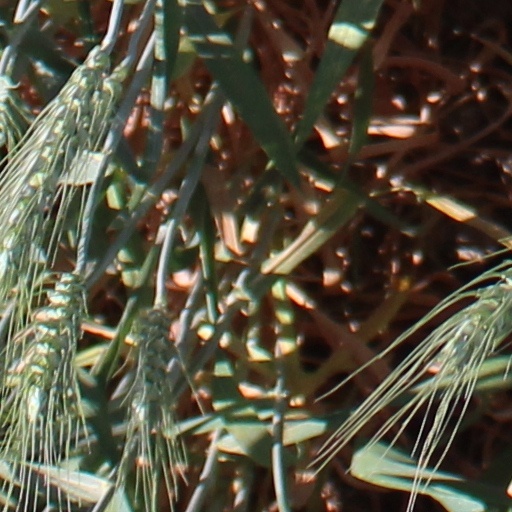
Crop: wheat